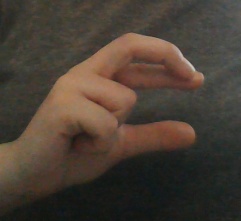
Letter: thal